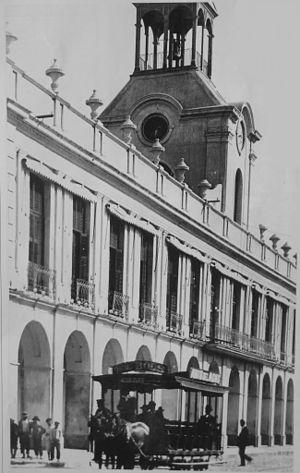
Le cabildo de Córdoba est un bâtiment historique sis dans le centre de la ville argentine de Córdoba.